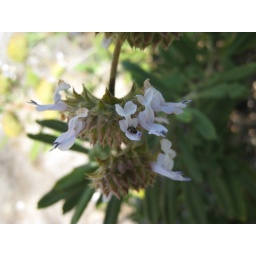
Beetle in black sage flower